Papyrus Oxyrhynchus 1231

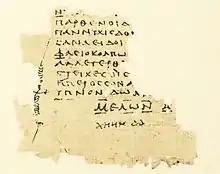
P. Oxy. 1231 fr. 56.

Papyrus Oxyrhynchus 1231 (P. Oxy. 1231 or P. Oxy. X 1231) is a papyrus discovered at Oxyrhynchus in Egypt, first published in 1914 by Bernard Pyne Grenfell and Arthur Surridge Hunt. The papyrus preserves fragments of the second half of Book I of a Hellenistic edition of the poetry of the archaic poet Sappho.